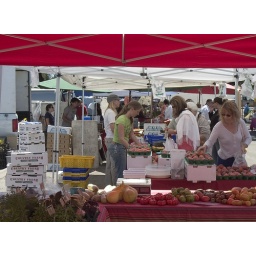
Shot of market the woman in green is Christina Balch from Rainbow Orchards.